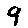
Label: 9